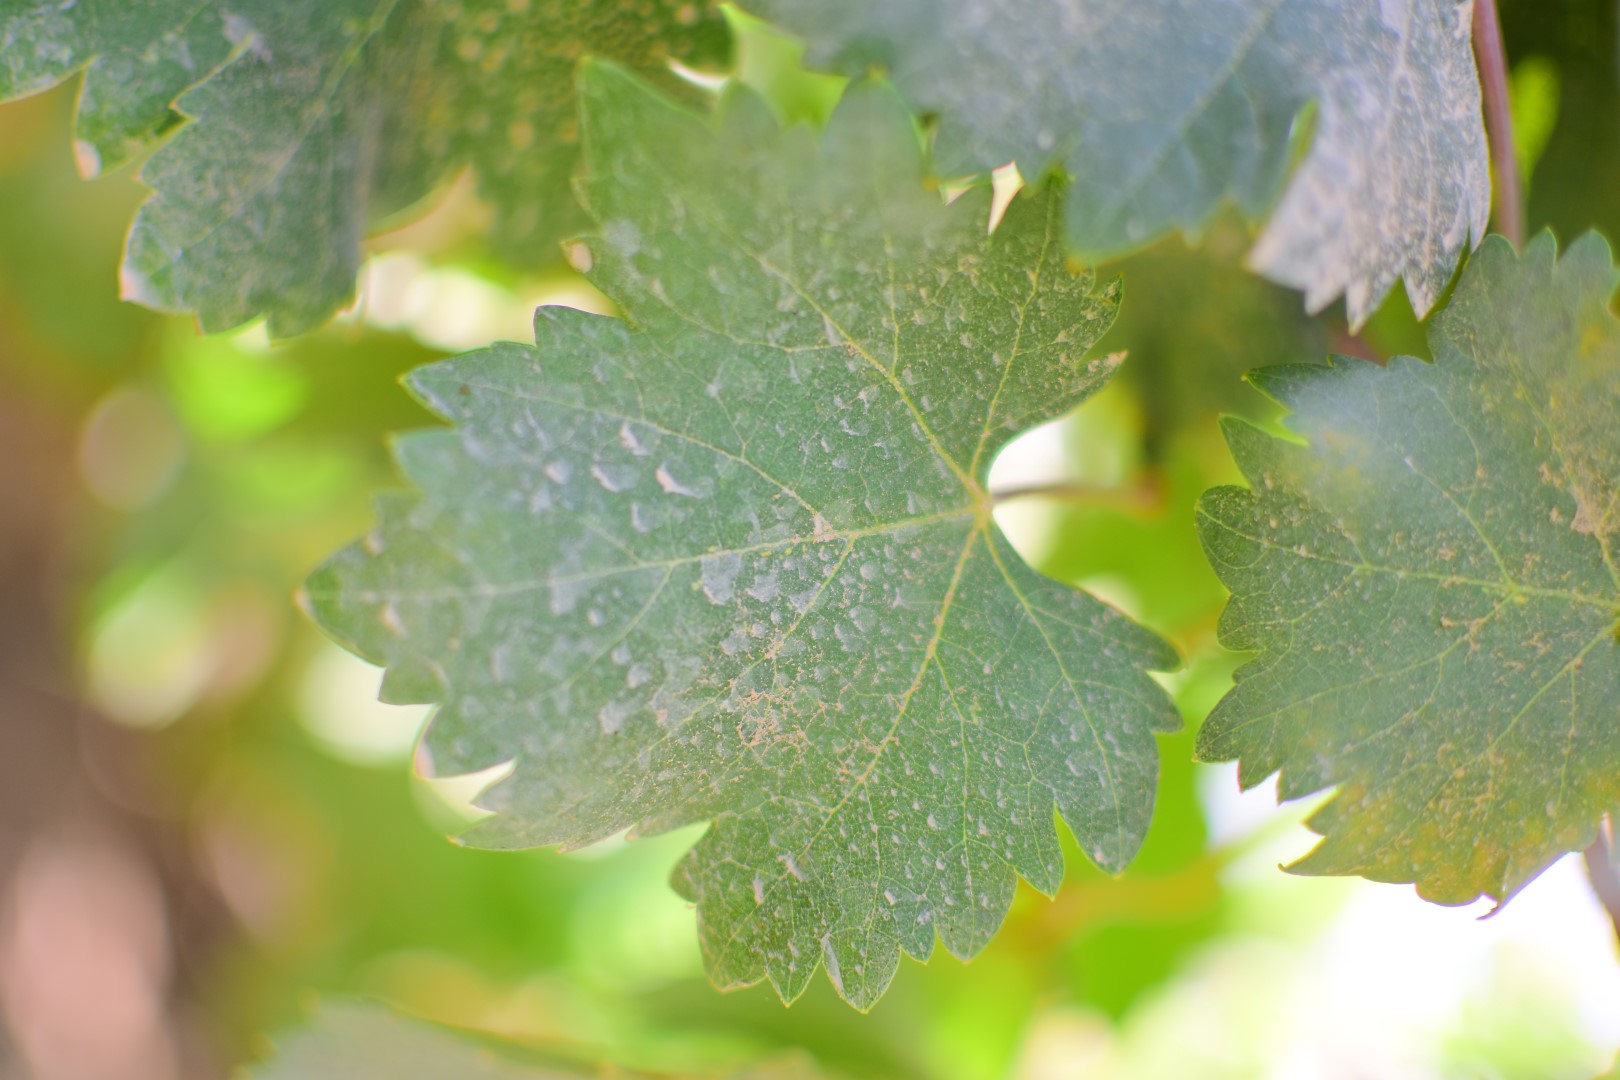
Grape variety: Shdah